Chhavi Pandey

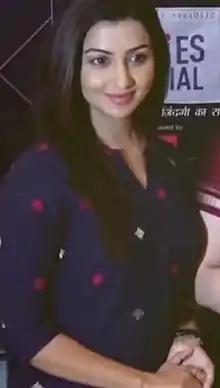
Pandey in 2018

Chhavi Pandey is an Indian television actress known for playing Tara in Life OK's "Ek Boond Ishq", Namrata Singh in Star Bharat's mystery thriller "Kaal Bhairav Rahasya" and Prarthana Kashyap in Sony TV's "Ladies Special 2" and Uttara/Maya in "Anupamaa".